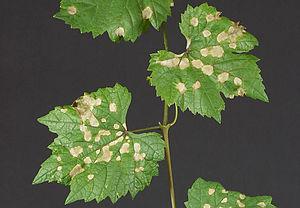
Le black rot, ou pourriture noire est une maladie cryptogamique de la vigne.